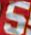
Number: 5